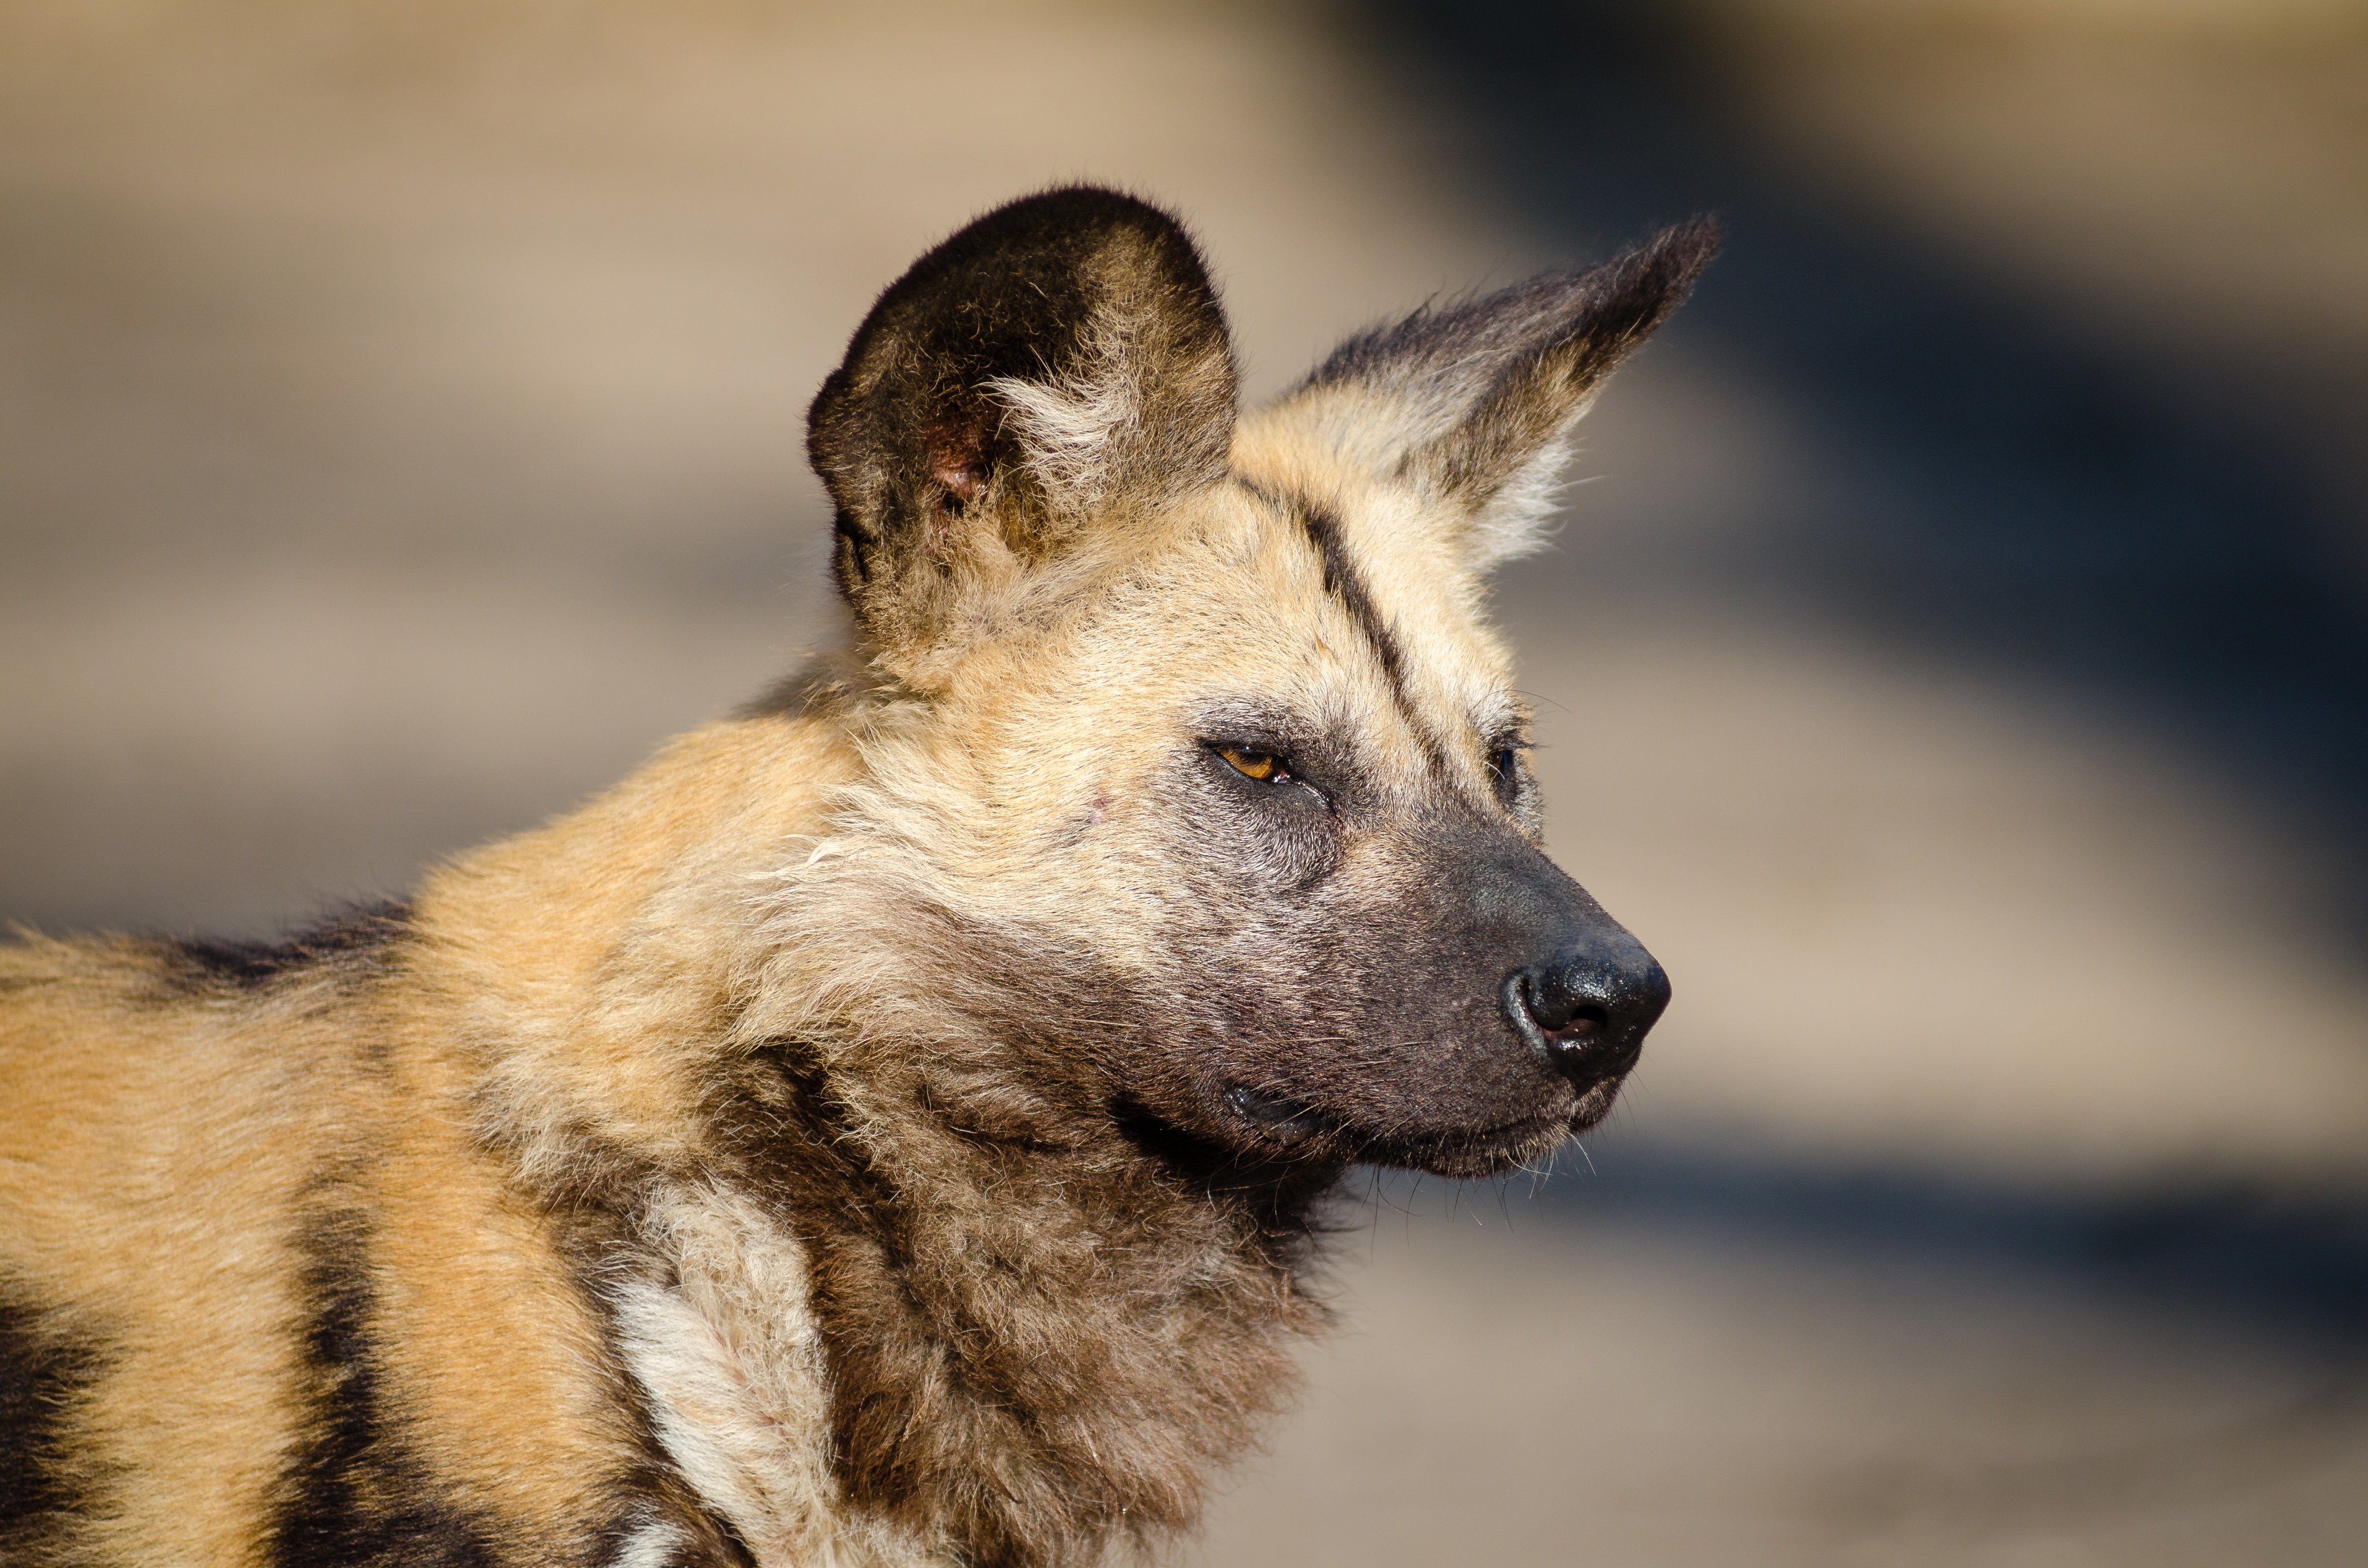
dog, animal, cute, canine, wildlife, pet, mammal, wolf, fox, fauna, red fox, vertebrate, jackal, dog like mammal, red wolf, kit fox, saarloos wolfdog, wolfdog, czechoslovakian wolfdog, canis lupus tundrarum, dhole, lycaon pictus